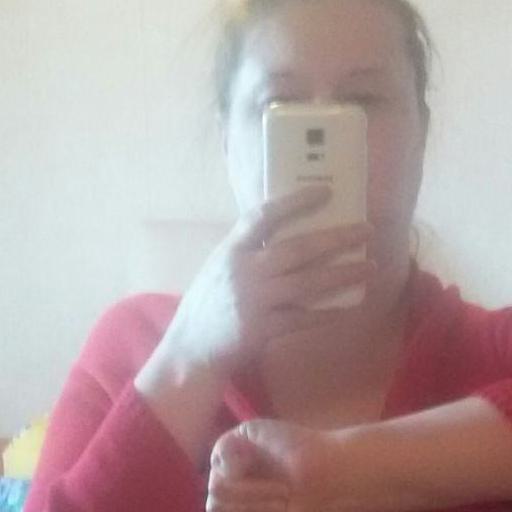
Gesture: no_gesture